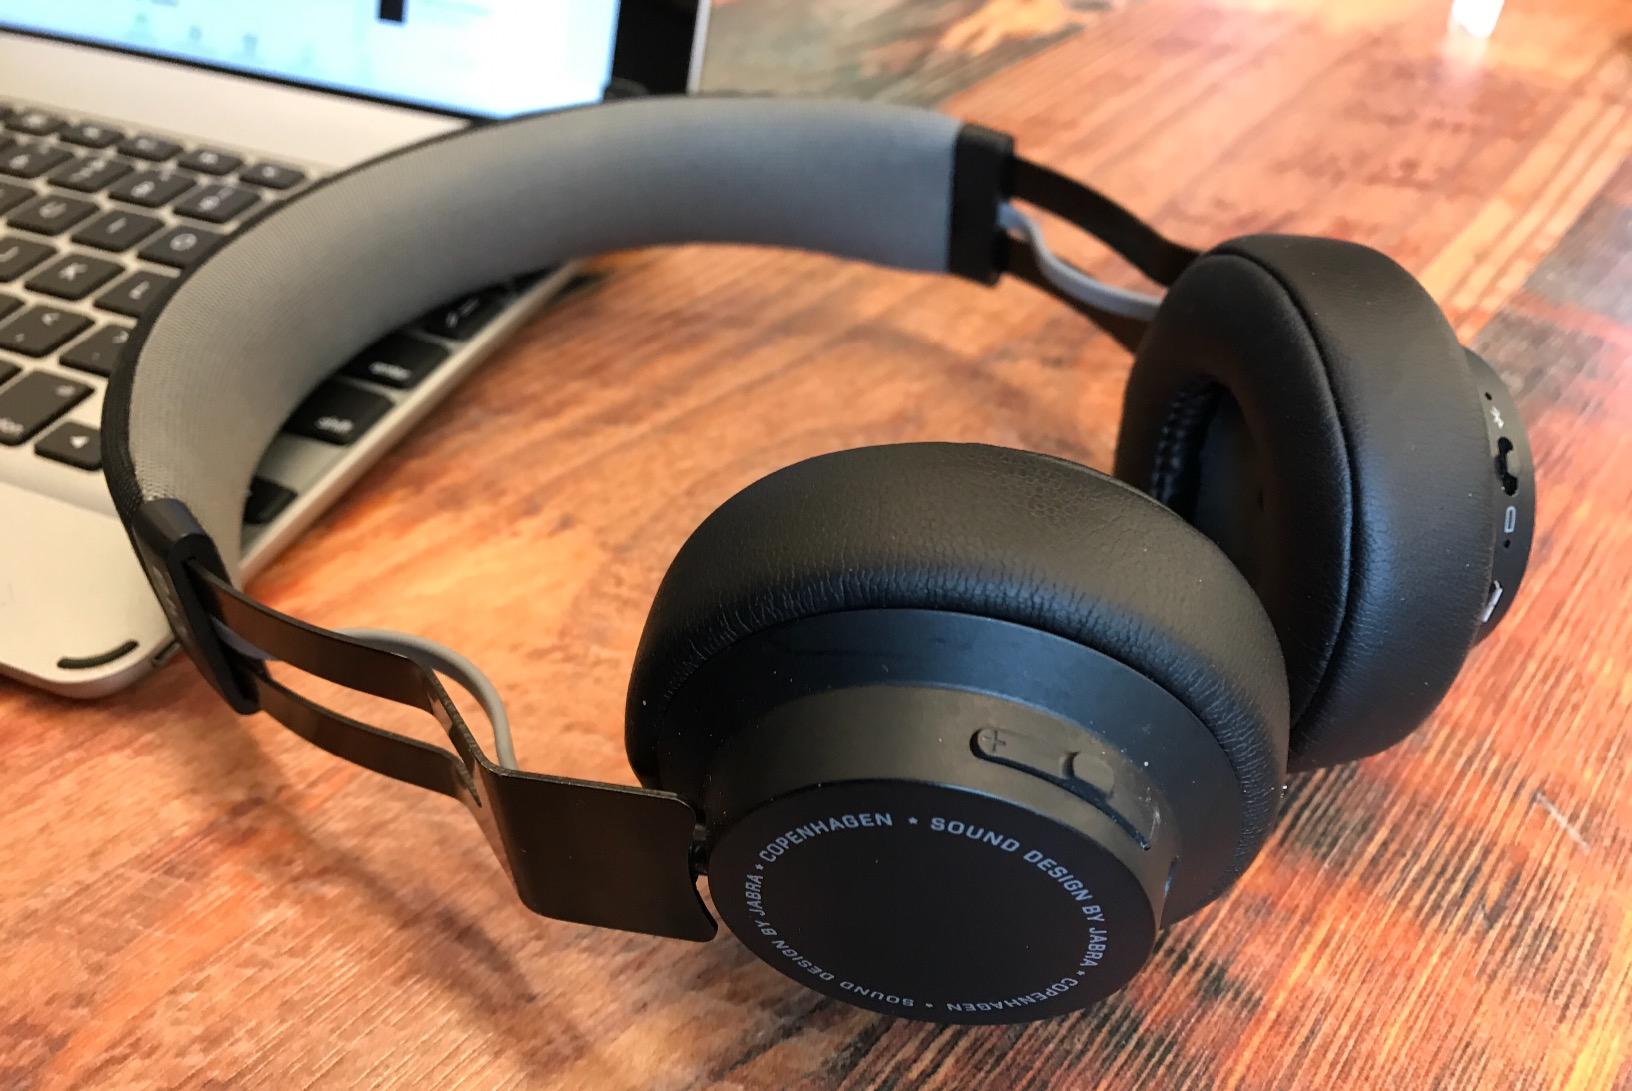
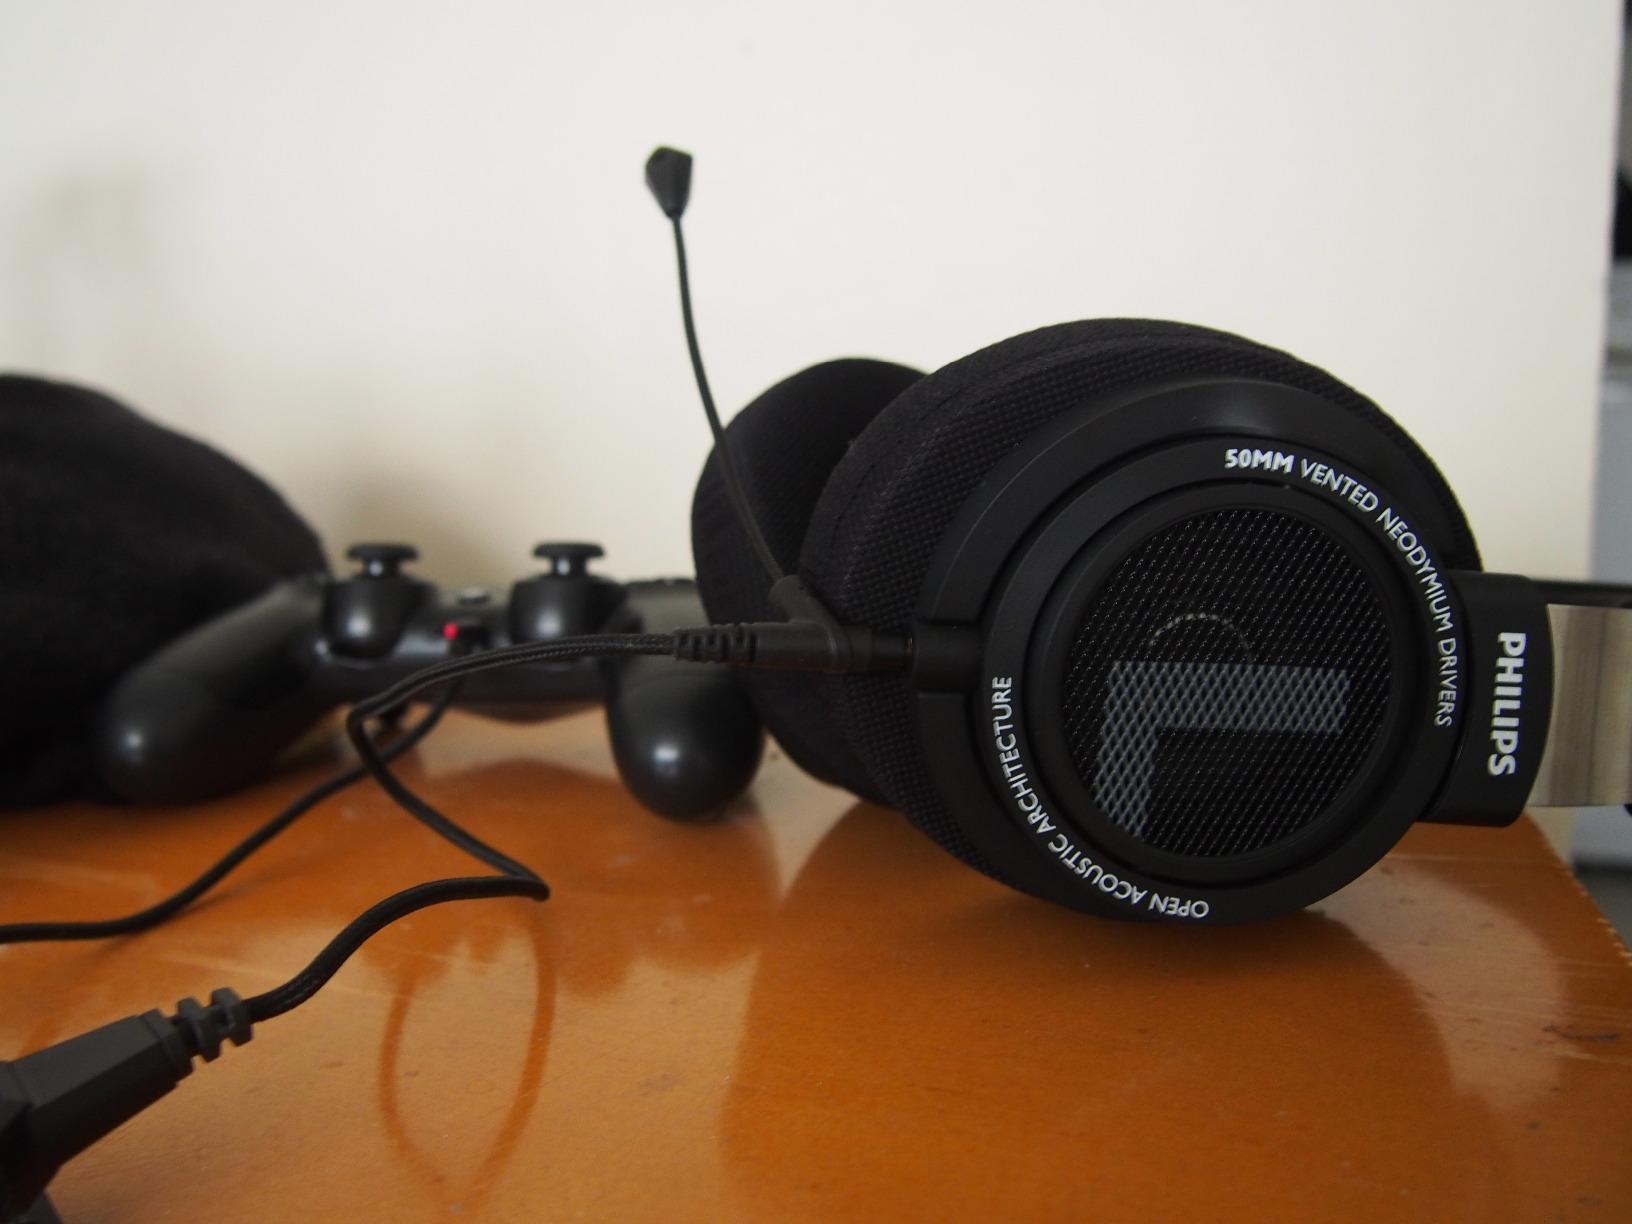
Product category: headphones
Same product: no